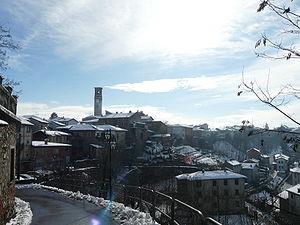
Capriata d'Orba est une commune italienne de la province d'Alexandrie dans le Piémont en Italie.